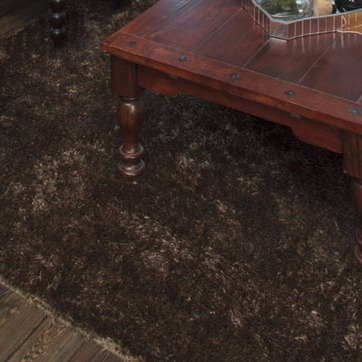
Material: carpet